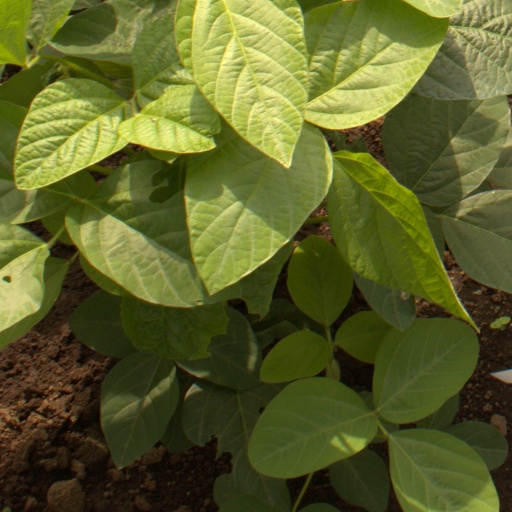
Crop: soybean